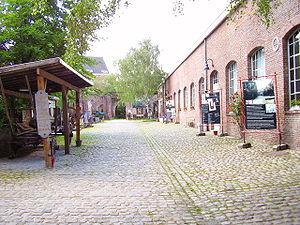
Le Musée bruxellois de l'industrie et du travail, installé à Molenbeek-Saint-Jean dans un quartier au passé fortement marqué par l’industrialisation, propose une approche originale de l’histoire du travail en Région de Bruxelles-Capitale.